Felicity Sheedy-Ryan

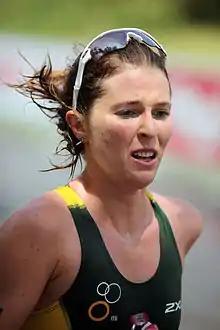
Felicity Sheedy-Ryan at the World Championship Series triathlon in Kitzbühel, 2011.

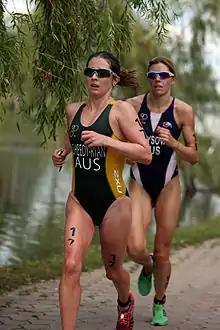
Felicity Sheedy-Ryan at the World Cup triathlon in Tiszaújváros, 2011.

Felicity Sheedy-Ryan (born 12 February 1985 in Perth) is an Australian professional triathlete, Oceania Champion of the year 2008, gold medalist at the 2012 and 2017 Duathlon World Championships, and a member of the Australian World Championship Series Team 2011.